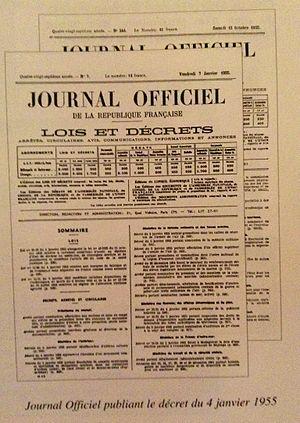
Journal Officiel publiant le décret du 4 janvier 1955
Le conservateur des hypothèques était le responsable de la tenue du fichier immobilier et de la délivrance des renseignements y afférent.
La conservation des hypothèques, parfois désigné sous le vocable « bureau des hypothèques », était une institution française administrative et fiscale de la Direction générale des Finances publiques. Il en existait 354 en France.